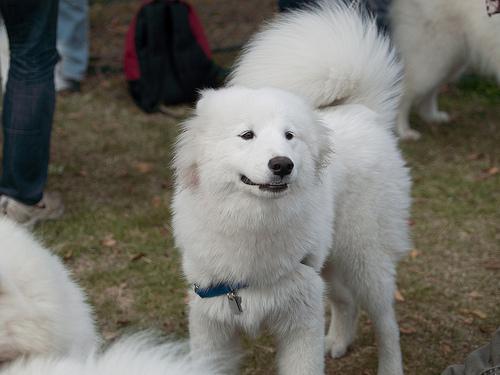
samoyed